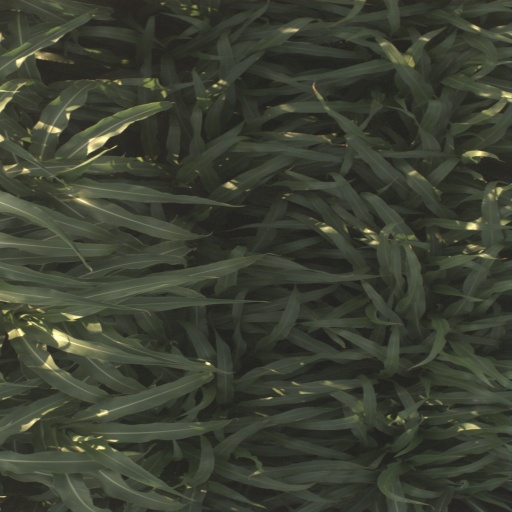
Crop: sorghum